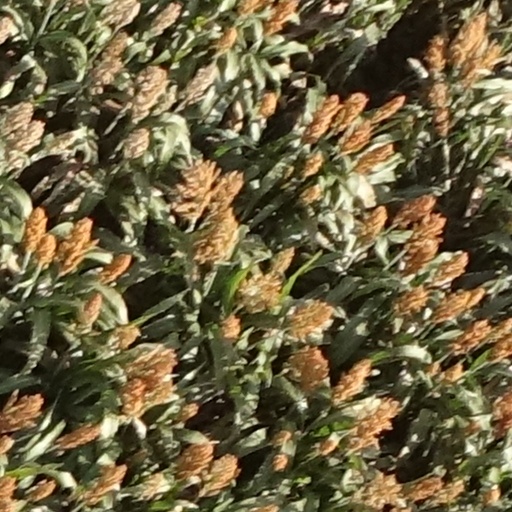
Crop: sorghum